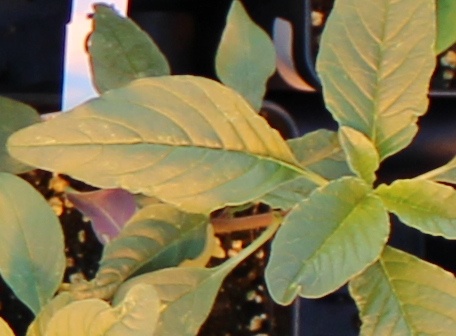
Label: Waterhemp